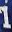
Number: 1